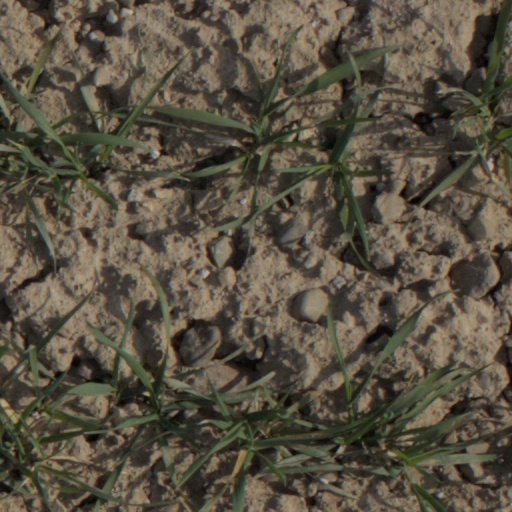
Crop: wheat